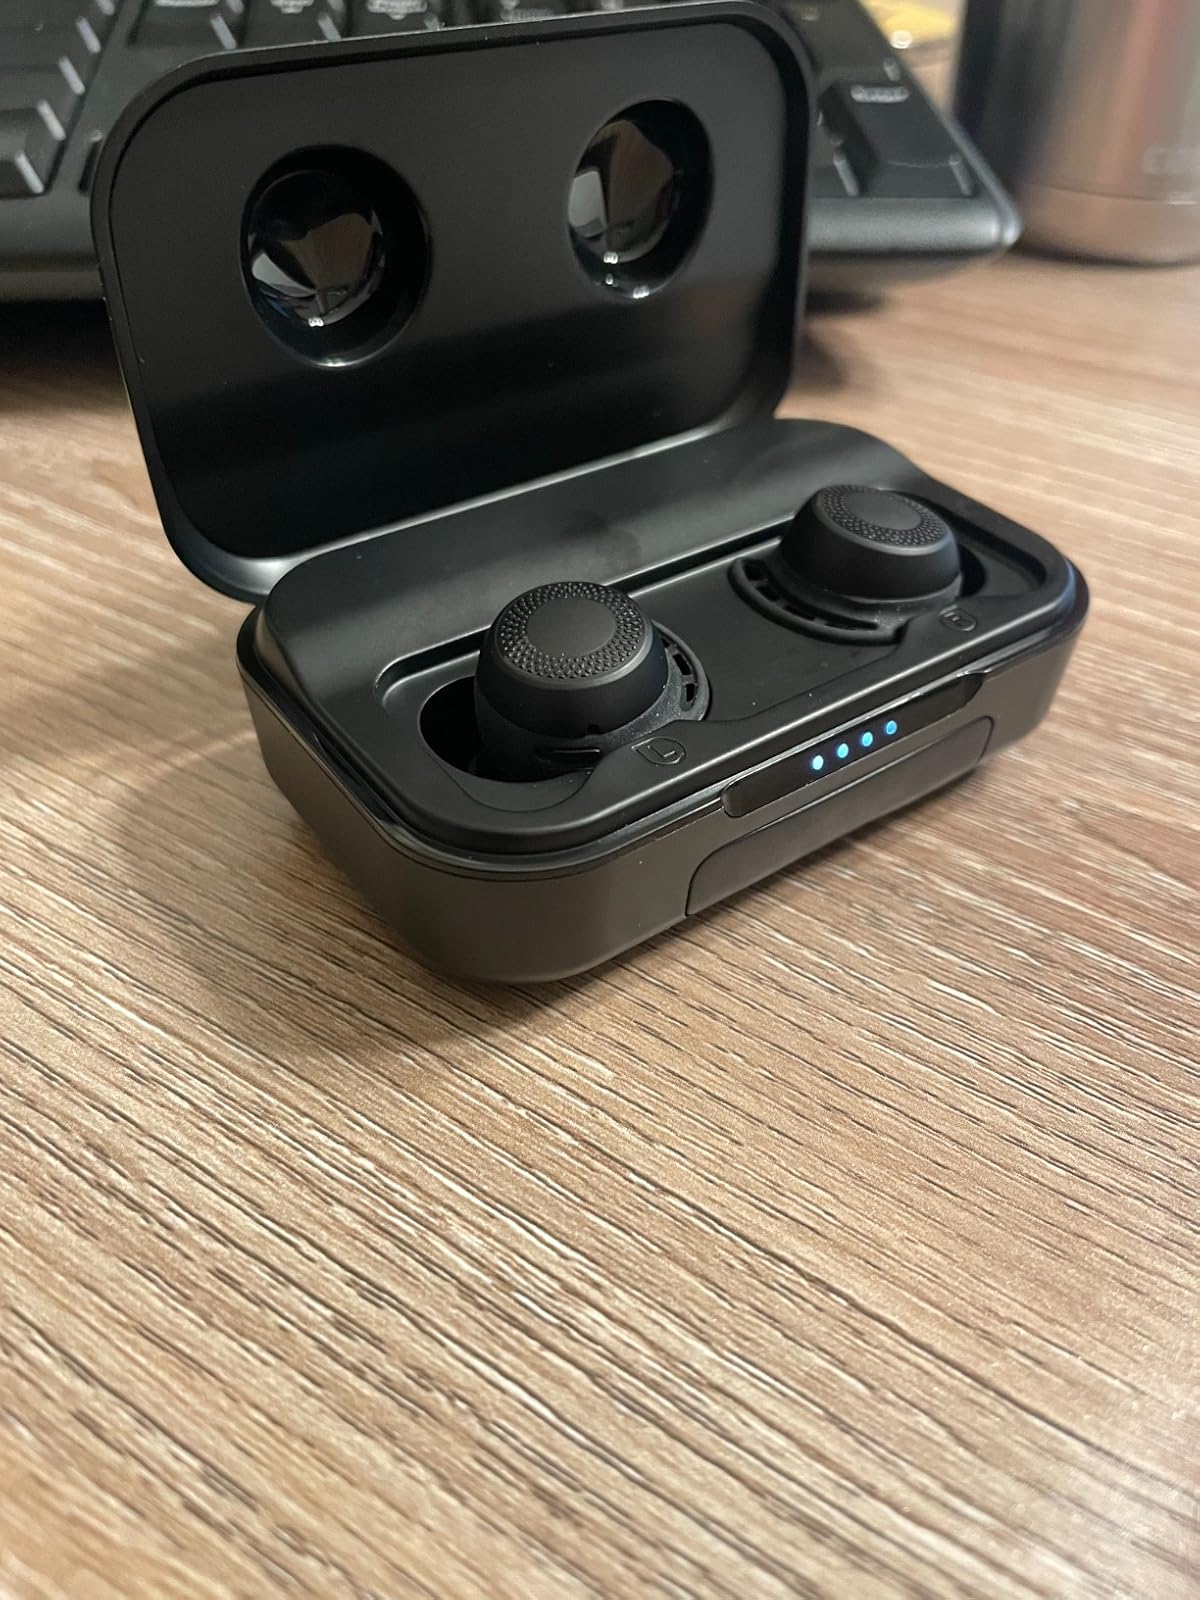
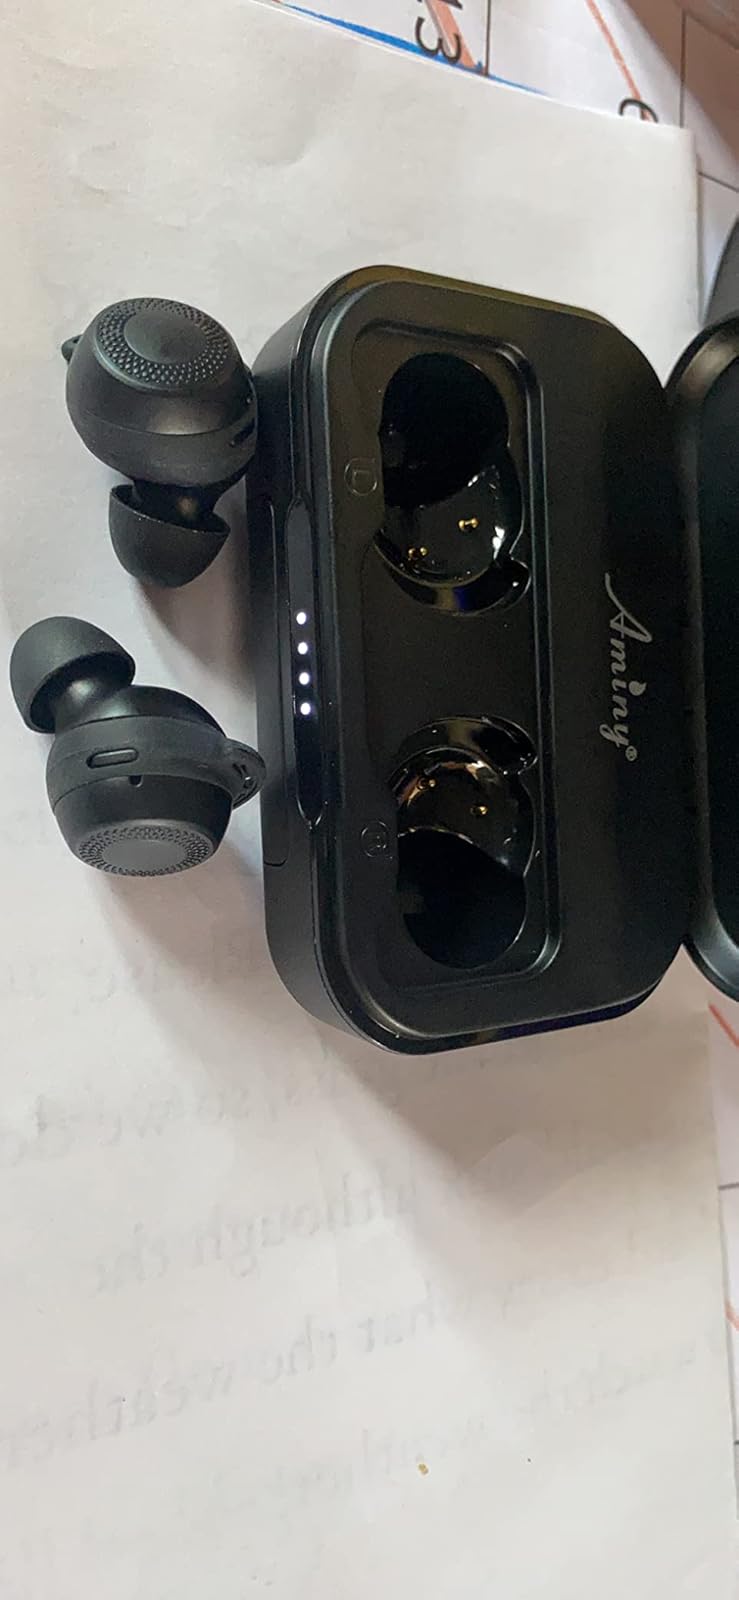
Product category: earbuds
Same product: yes